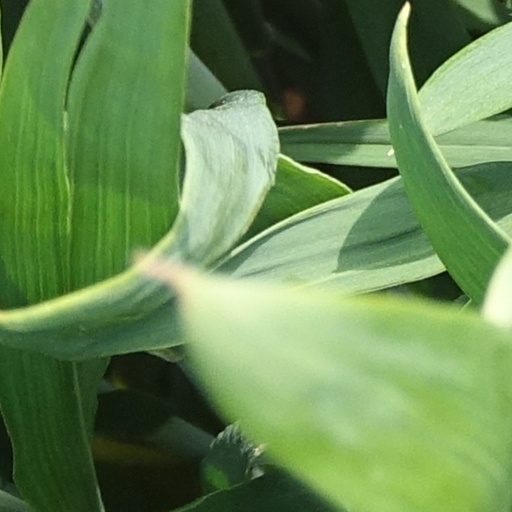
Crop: wheat